Hibiki's Magic

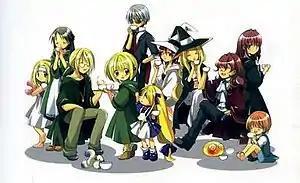
"Hibiki's Magic" characters (from left to right): Mizuki, Yui, Shirotsuki, Hibiki, Ahito, Shiraasan, Yukko, Ikko, Asuma, Misaki, and Nanako.

The manga series "Hibiki's Magic" is written by Jun Maeda and illustrated by Rei Izumi. As stated at the back of the first volume, Maeda first conceived "Hibiki's Magic" as a short story he wrote as a student, and the story contains an unspecified theme that he has carried through a lot of stories since. In 2003, he wanted to collaborate with Izumi, one of his favorite artists, and remembered his earlier concept that would become "Hibiki's Magic". After Izumi drew some early character designs for Hibiki, Maeda wanted to continue the story and start a manga with Izumi as the artist.